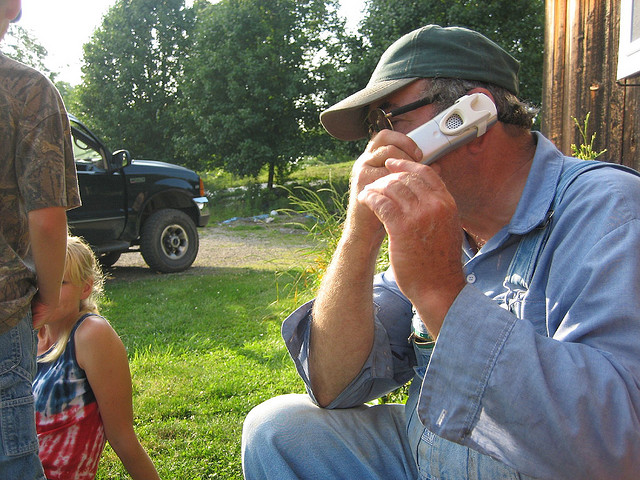
user: Given an image and a question. Answer the question in a short answer. Question: How are effective are ear thermometers compared to other types? Short Answer:
assistant: less effective